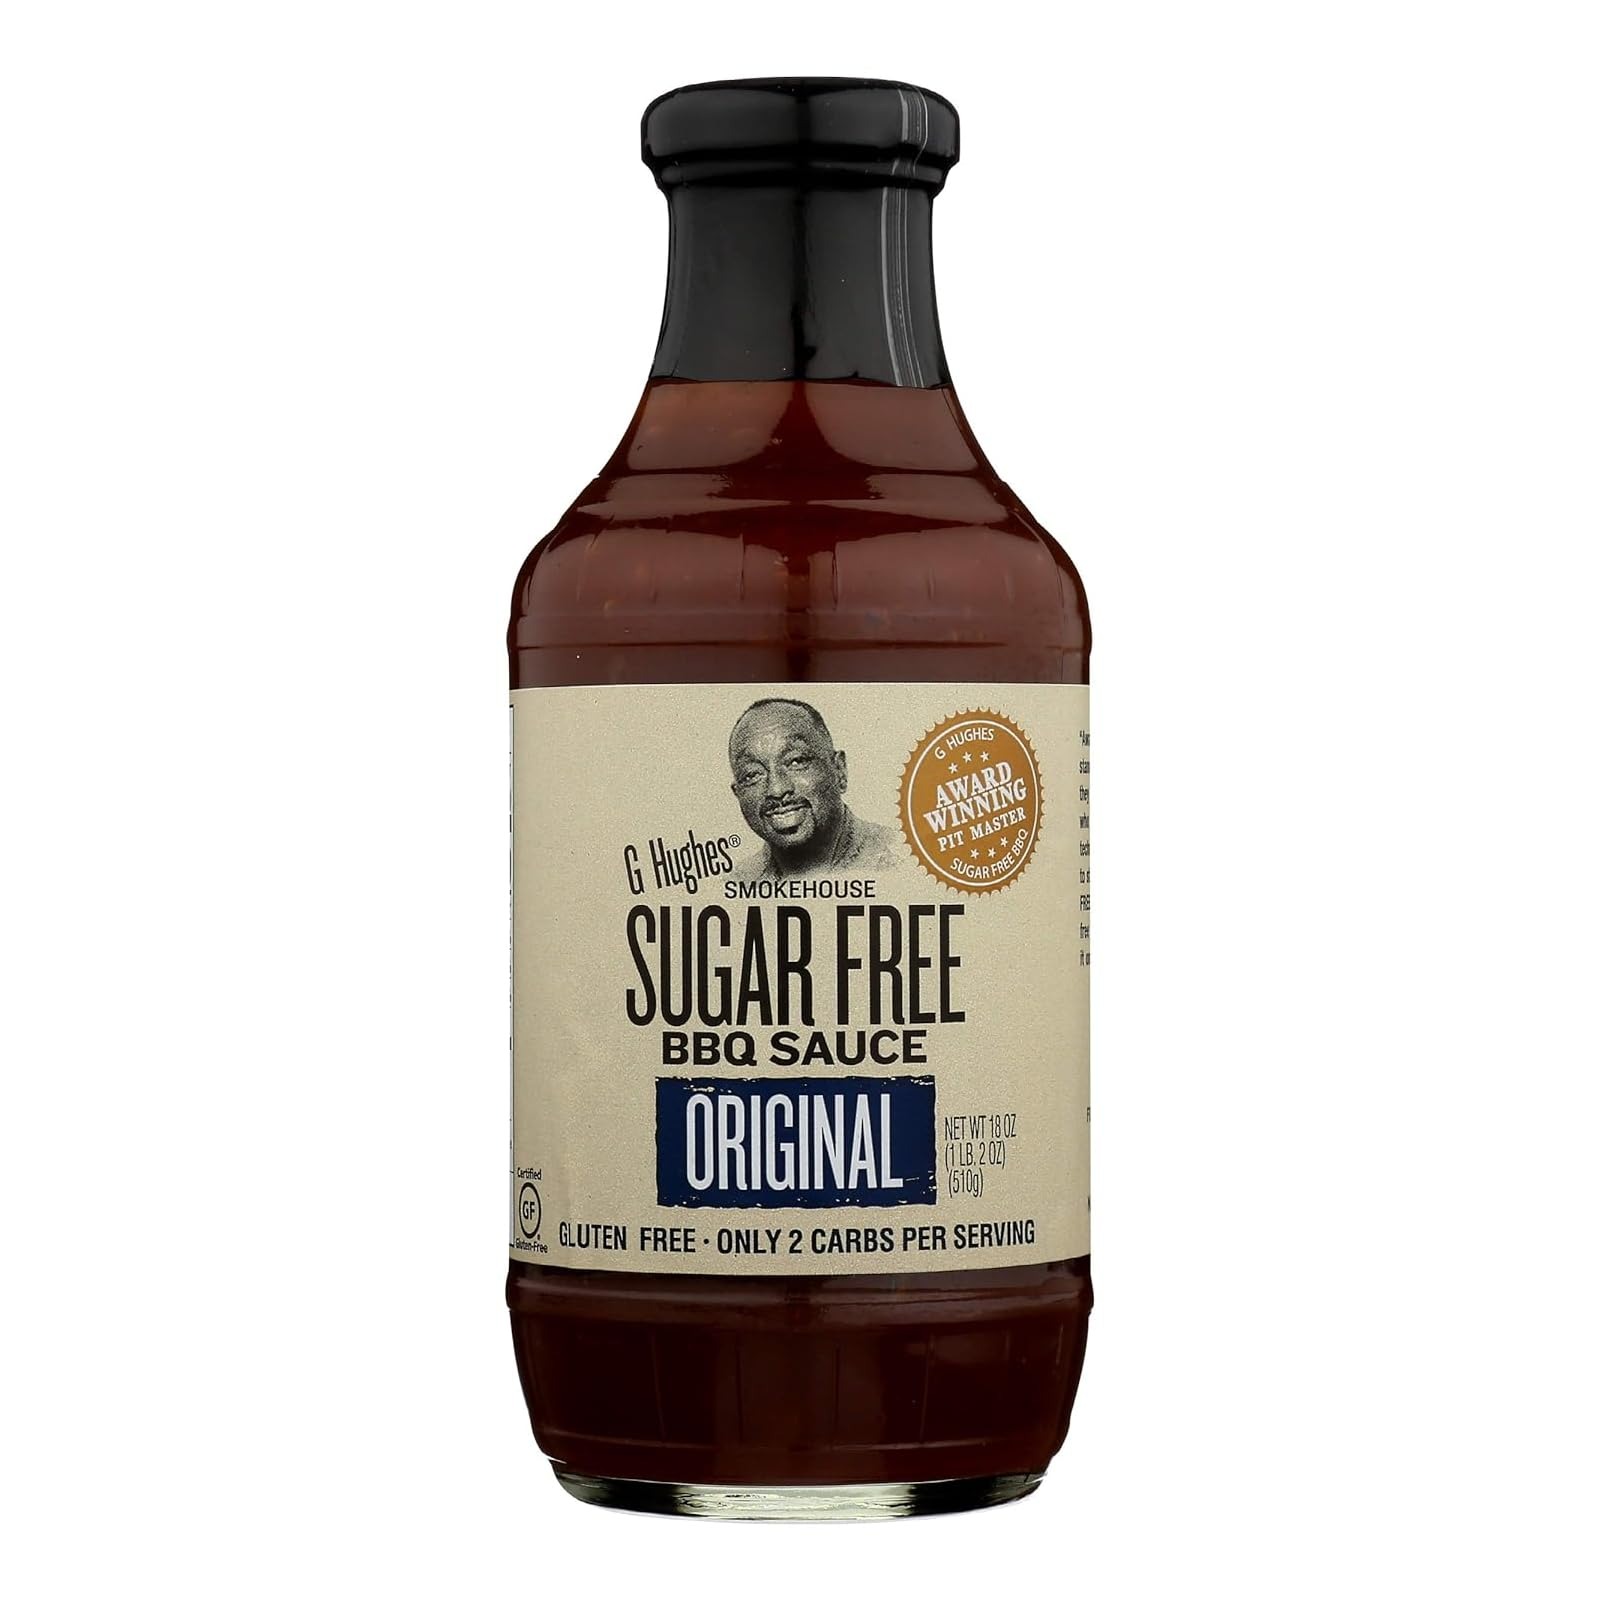
Item Name: G Hughes Smokehouse Original Barbecue Sauce, 18 oz
Bullet Point 1: Flavored with a unique blend of spice and sweetness.
Bullet Point 2: Sugar-free.
Bullet Point 3: Gluten-free.
Value: 18.0
Unit: Ounce

Price: 5.49